Dot Baires Shopping

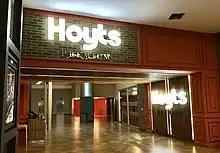
Hoyts cinemas at Dot Baires

On December 6, 2012, in the middle of the deluge and floods, a group of people entered the shopping mall to complain. As reported by IRSA spokesmen to the newspaper "La Nación", they were residents of shanty town "Barrio Mitre", who were protesting because their neighborhood was flooded and accused the construction of the shopping center of the flooding. The residents of Barrio Mitre have been denouncing for some time the conflicts due to flooding in the area, accusing the Dot shopping center of generating them.